War of the Spanish Succession

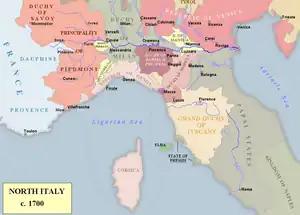
Northern Italy; Milan, Savoy, and Mantua were the primary areas of conflict

Throughout the 17th century, Savoy sought to replace Spain as the dominant power in Northern Italy. Savoy consisted of two main geographic segments; Piedmont, which contained the capital Turin, and the Duchy of Aosta on the Italian side of the Alps, with the Duchy of Savoy and County of Nice in Transalpine France. The latter were almost impossible to defend and combined with the anti-Habsburg policy pursued by Louis XIV and his predecessors, this meant Savoy generally sided with France. However, Piedmont provided foreign powers access to the restive southern French provinces of the Dauphiné and Vaunage, former Huguenot strongholds with a long history of rebellion. This provided Victor Amadeus II with a degree of leverage, allowing him to manoeuvre between opposing parties to expand his territories.